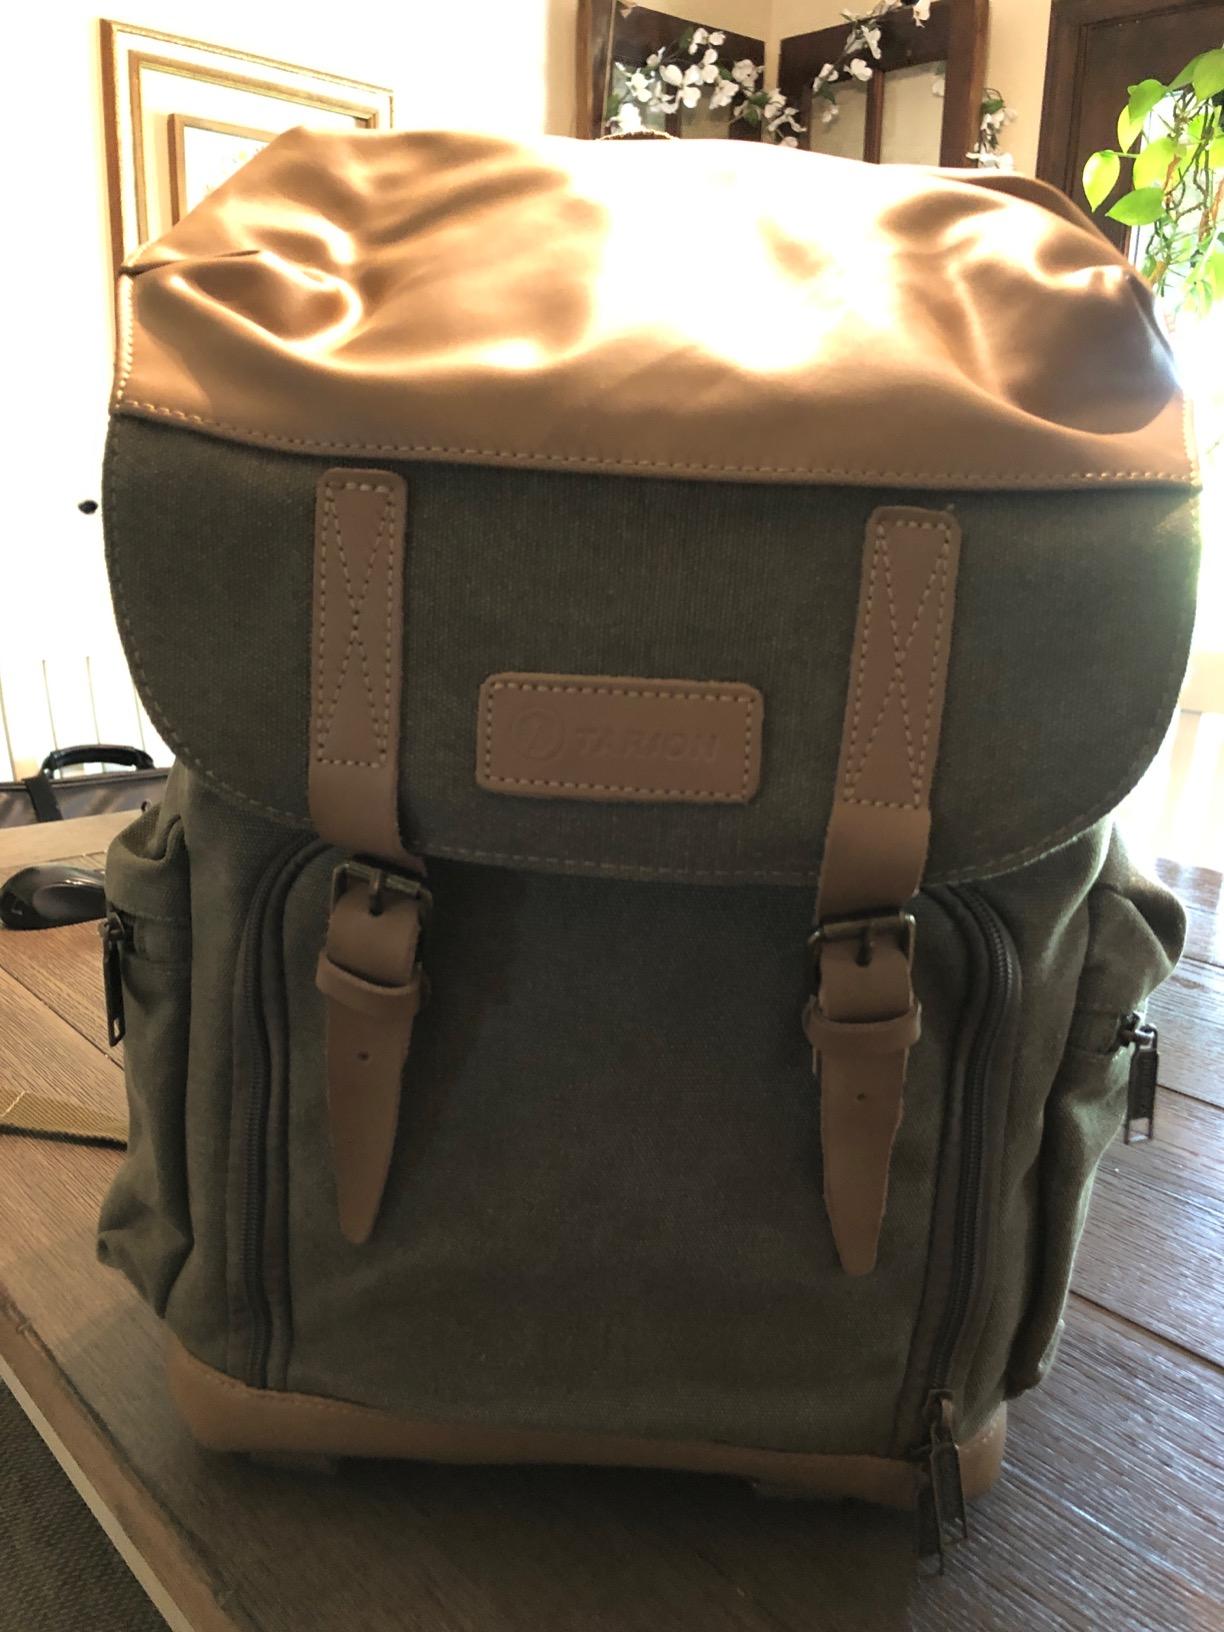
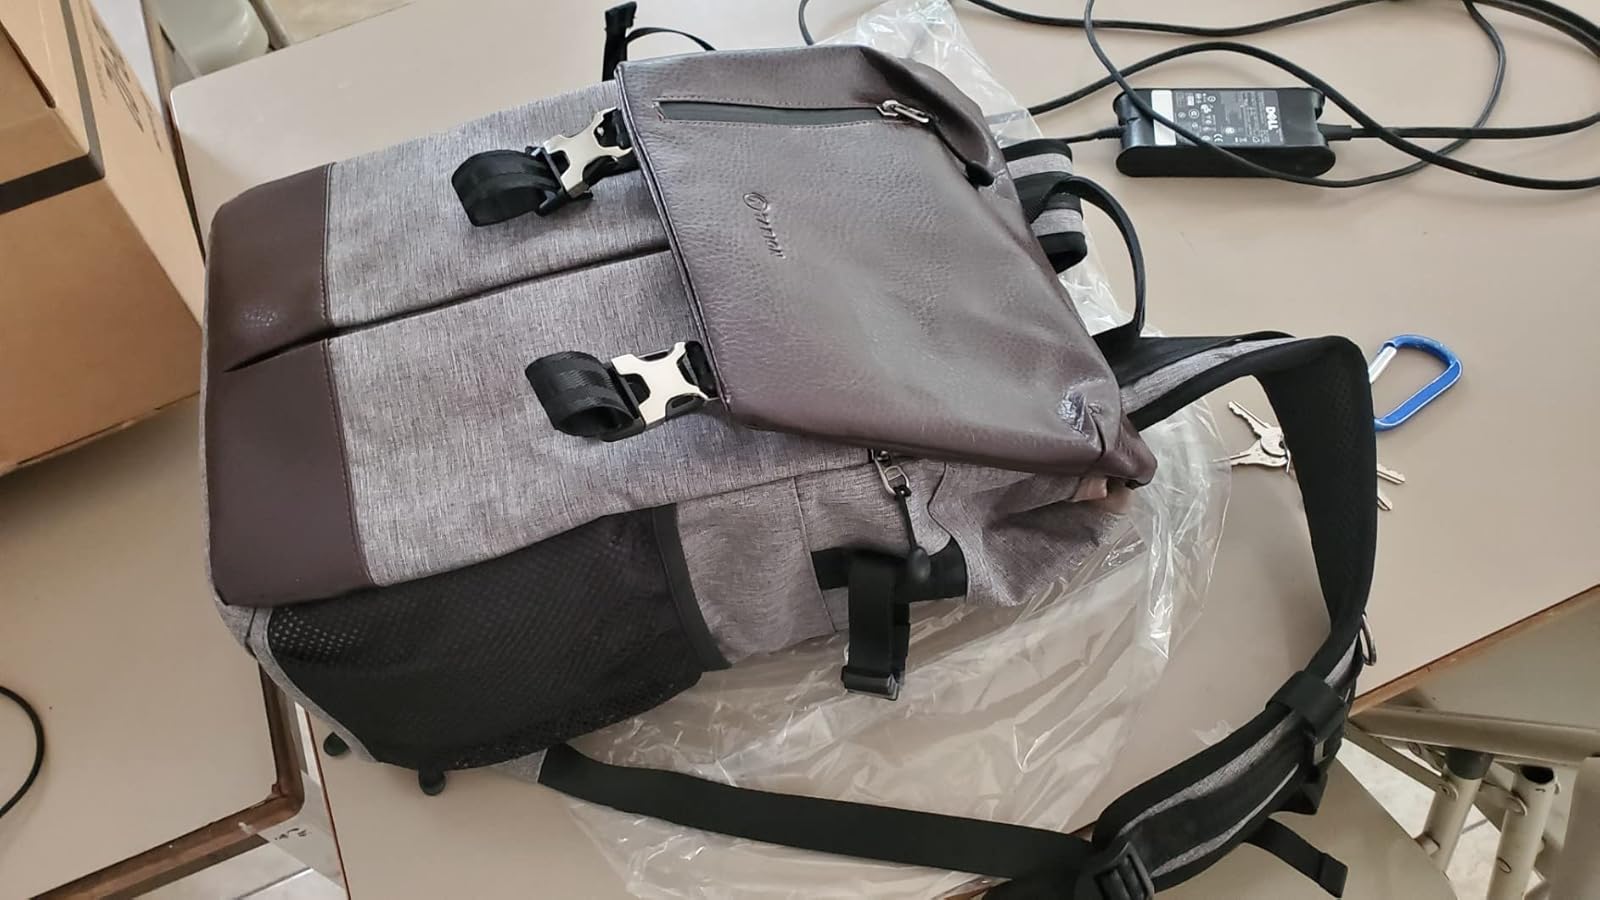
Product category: bag
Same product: no